William Garrud

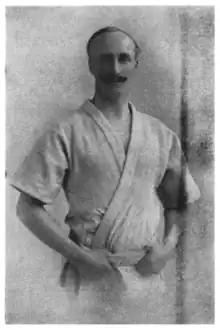
Garrud in his Jujutsugi

William Garrud (1873–1960) was a British jujutsu instructor. Garrud was introduced to jujutsu in 1899 alongside his wife Edith. They studied under Japanese jujutsu masters Yukio Tani and Sadakazu Uyenishi and later opened their own London dojo. In 1914 Garrud, wrote "The Complete Jujitsuan" which became a standard work on jujitsu, judo and self-defence and has been republished at least seven times. During the First World War Garrud trained the Volunteer Civil Force in Jujitsu. Edith and William Garrud continued to work as instructors until 1925, when they retired.